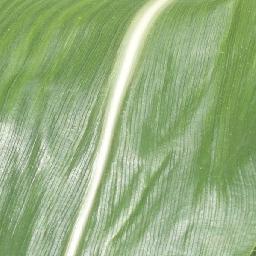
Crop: corn
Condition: (maize)_healthy